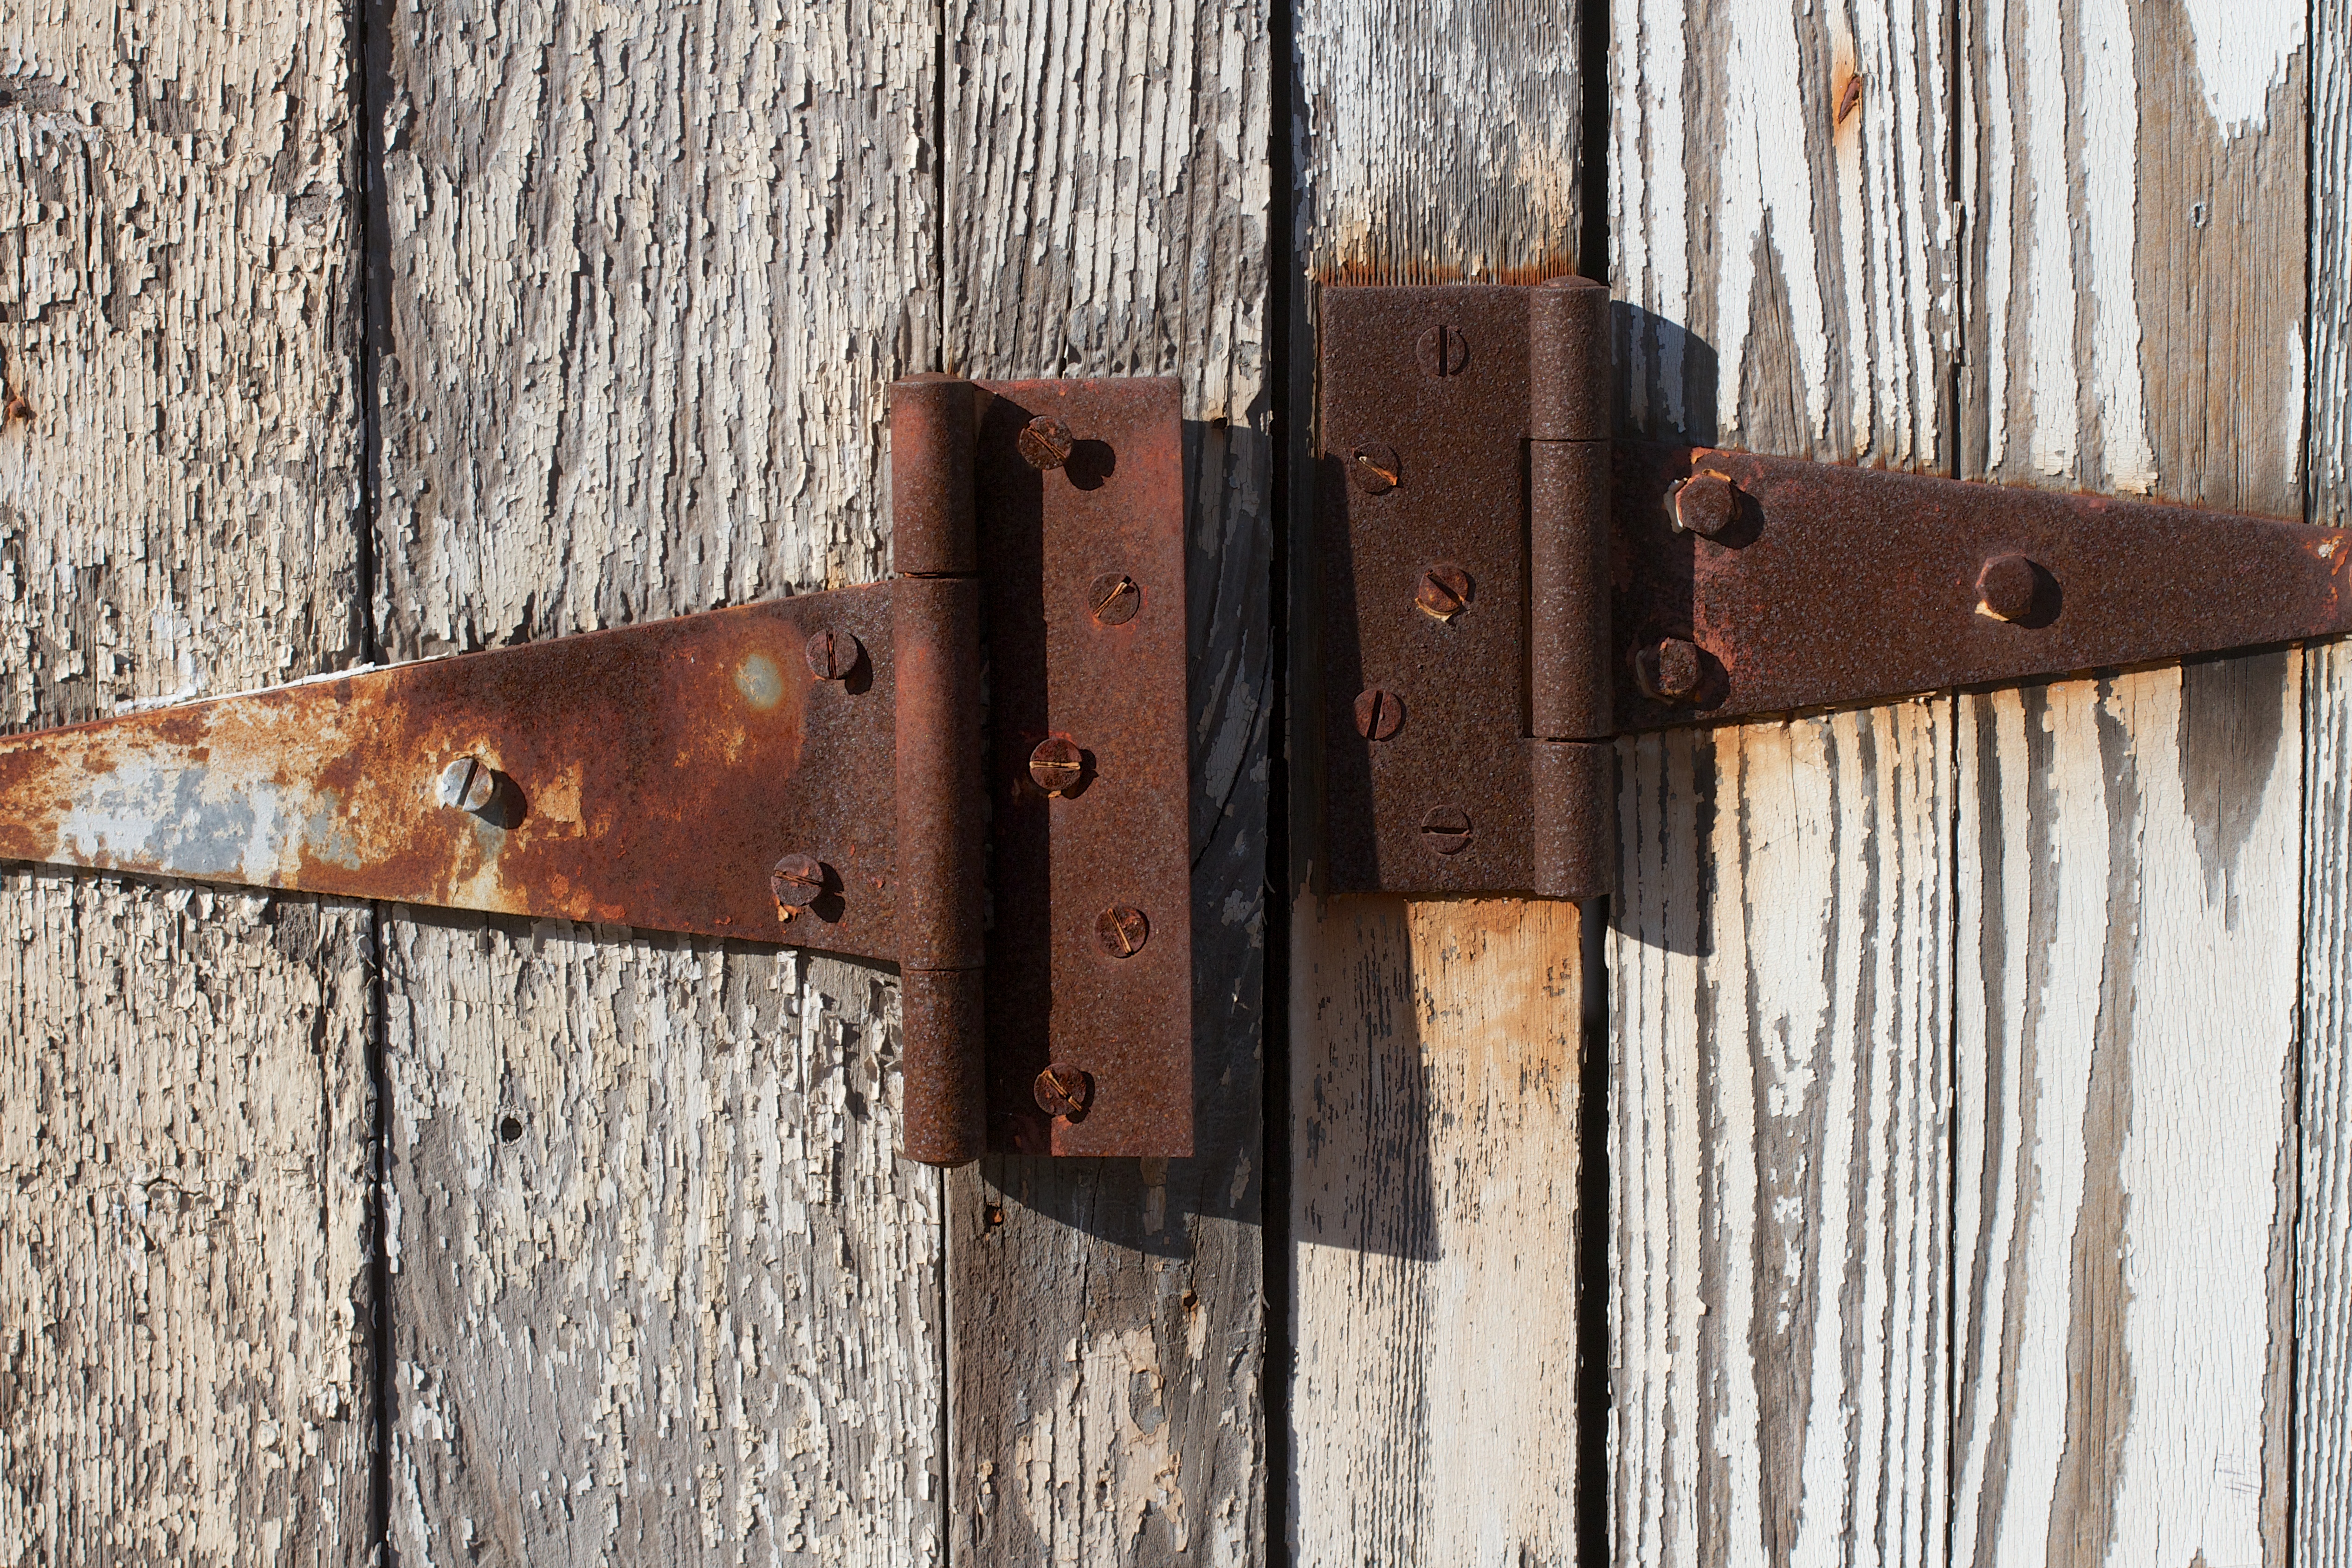
wood, leather, rust, rein, weapon, belt, iron, man made object